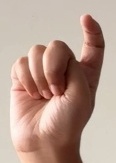
ASL sign: X